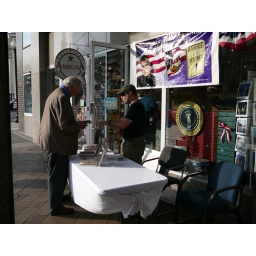
the book signing was at Political Americana near the white house.